Monster Hunt

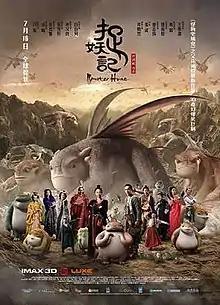
Chinese theatrical release poster

Monster Hunt is a 2015 mainland Chinese-Hong Kong 3D fantasy action comedy adventure film directed by Raman Hui (in his feature directorial debut). The film was released in China on 16 July 2015 in 3D and IMAX 3D. Upon release, it became a huge commercial success, breaking numerous box office records, including the highest-grossing film in China, before "The Mermaid" took the crown in 2016. It opened in North America on January 22, 2016 in 2D and 3D by FilmRise.